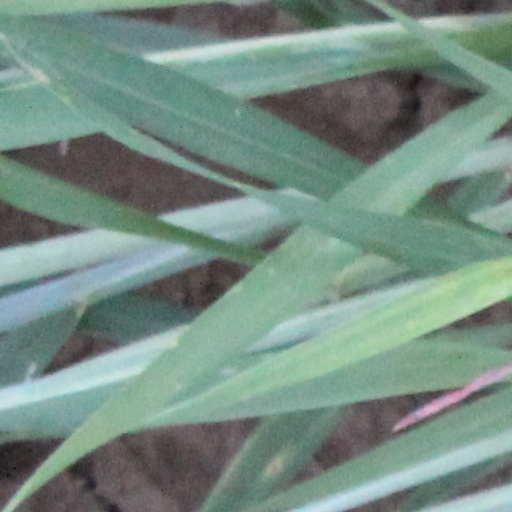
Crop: wheat